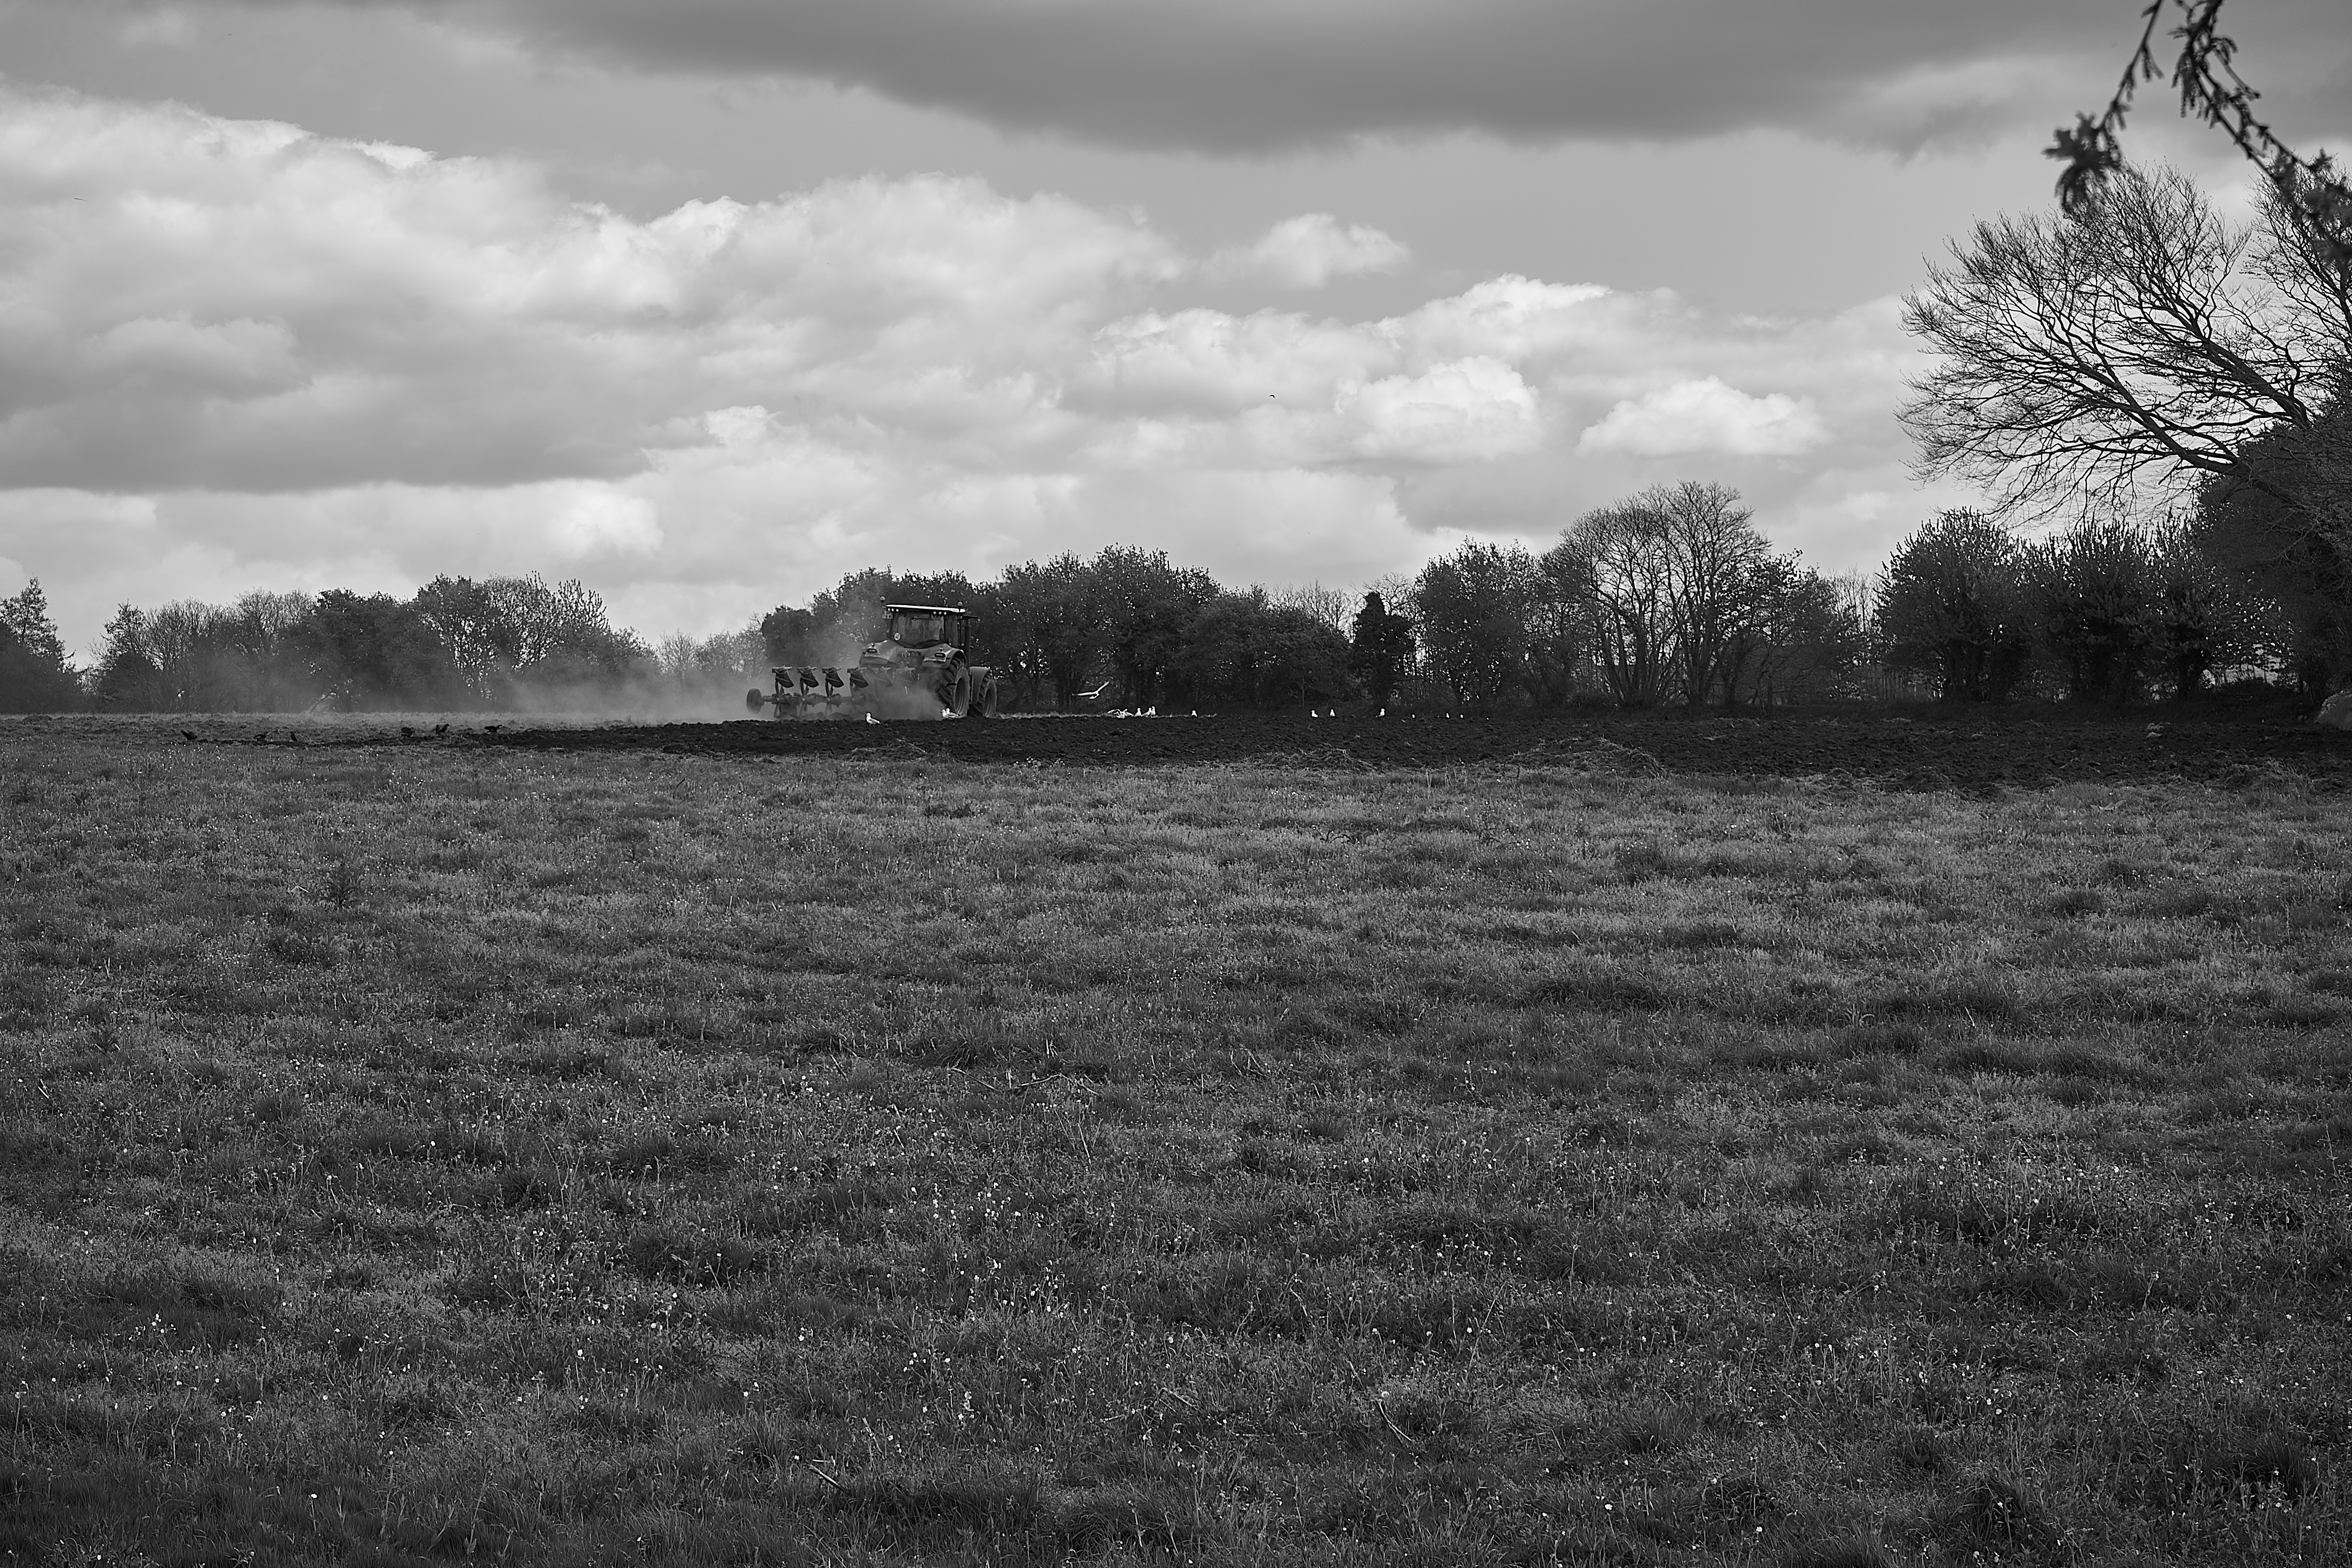
landscape, tree, nature, forest, grass, horizon, cloud, black and white, plant, sky, tractor, field, farm, vintage, meadow, morning, soil, darkness, agriculture, monochrome, plain, clouds, habitat, plowing, rural area, labour, agricultural machine, monochrome photography, peasantry, atmospheric phenomenon, woody plant